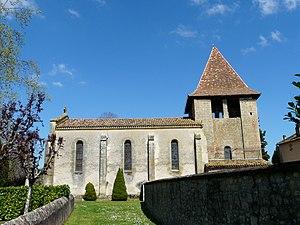
L'église de Pontours, Dordogne, France.